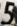
Number: 5